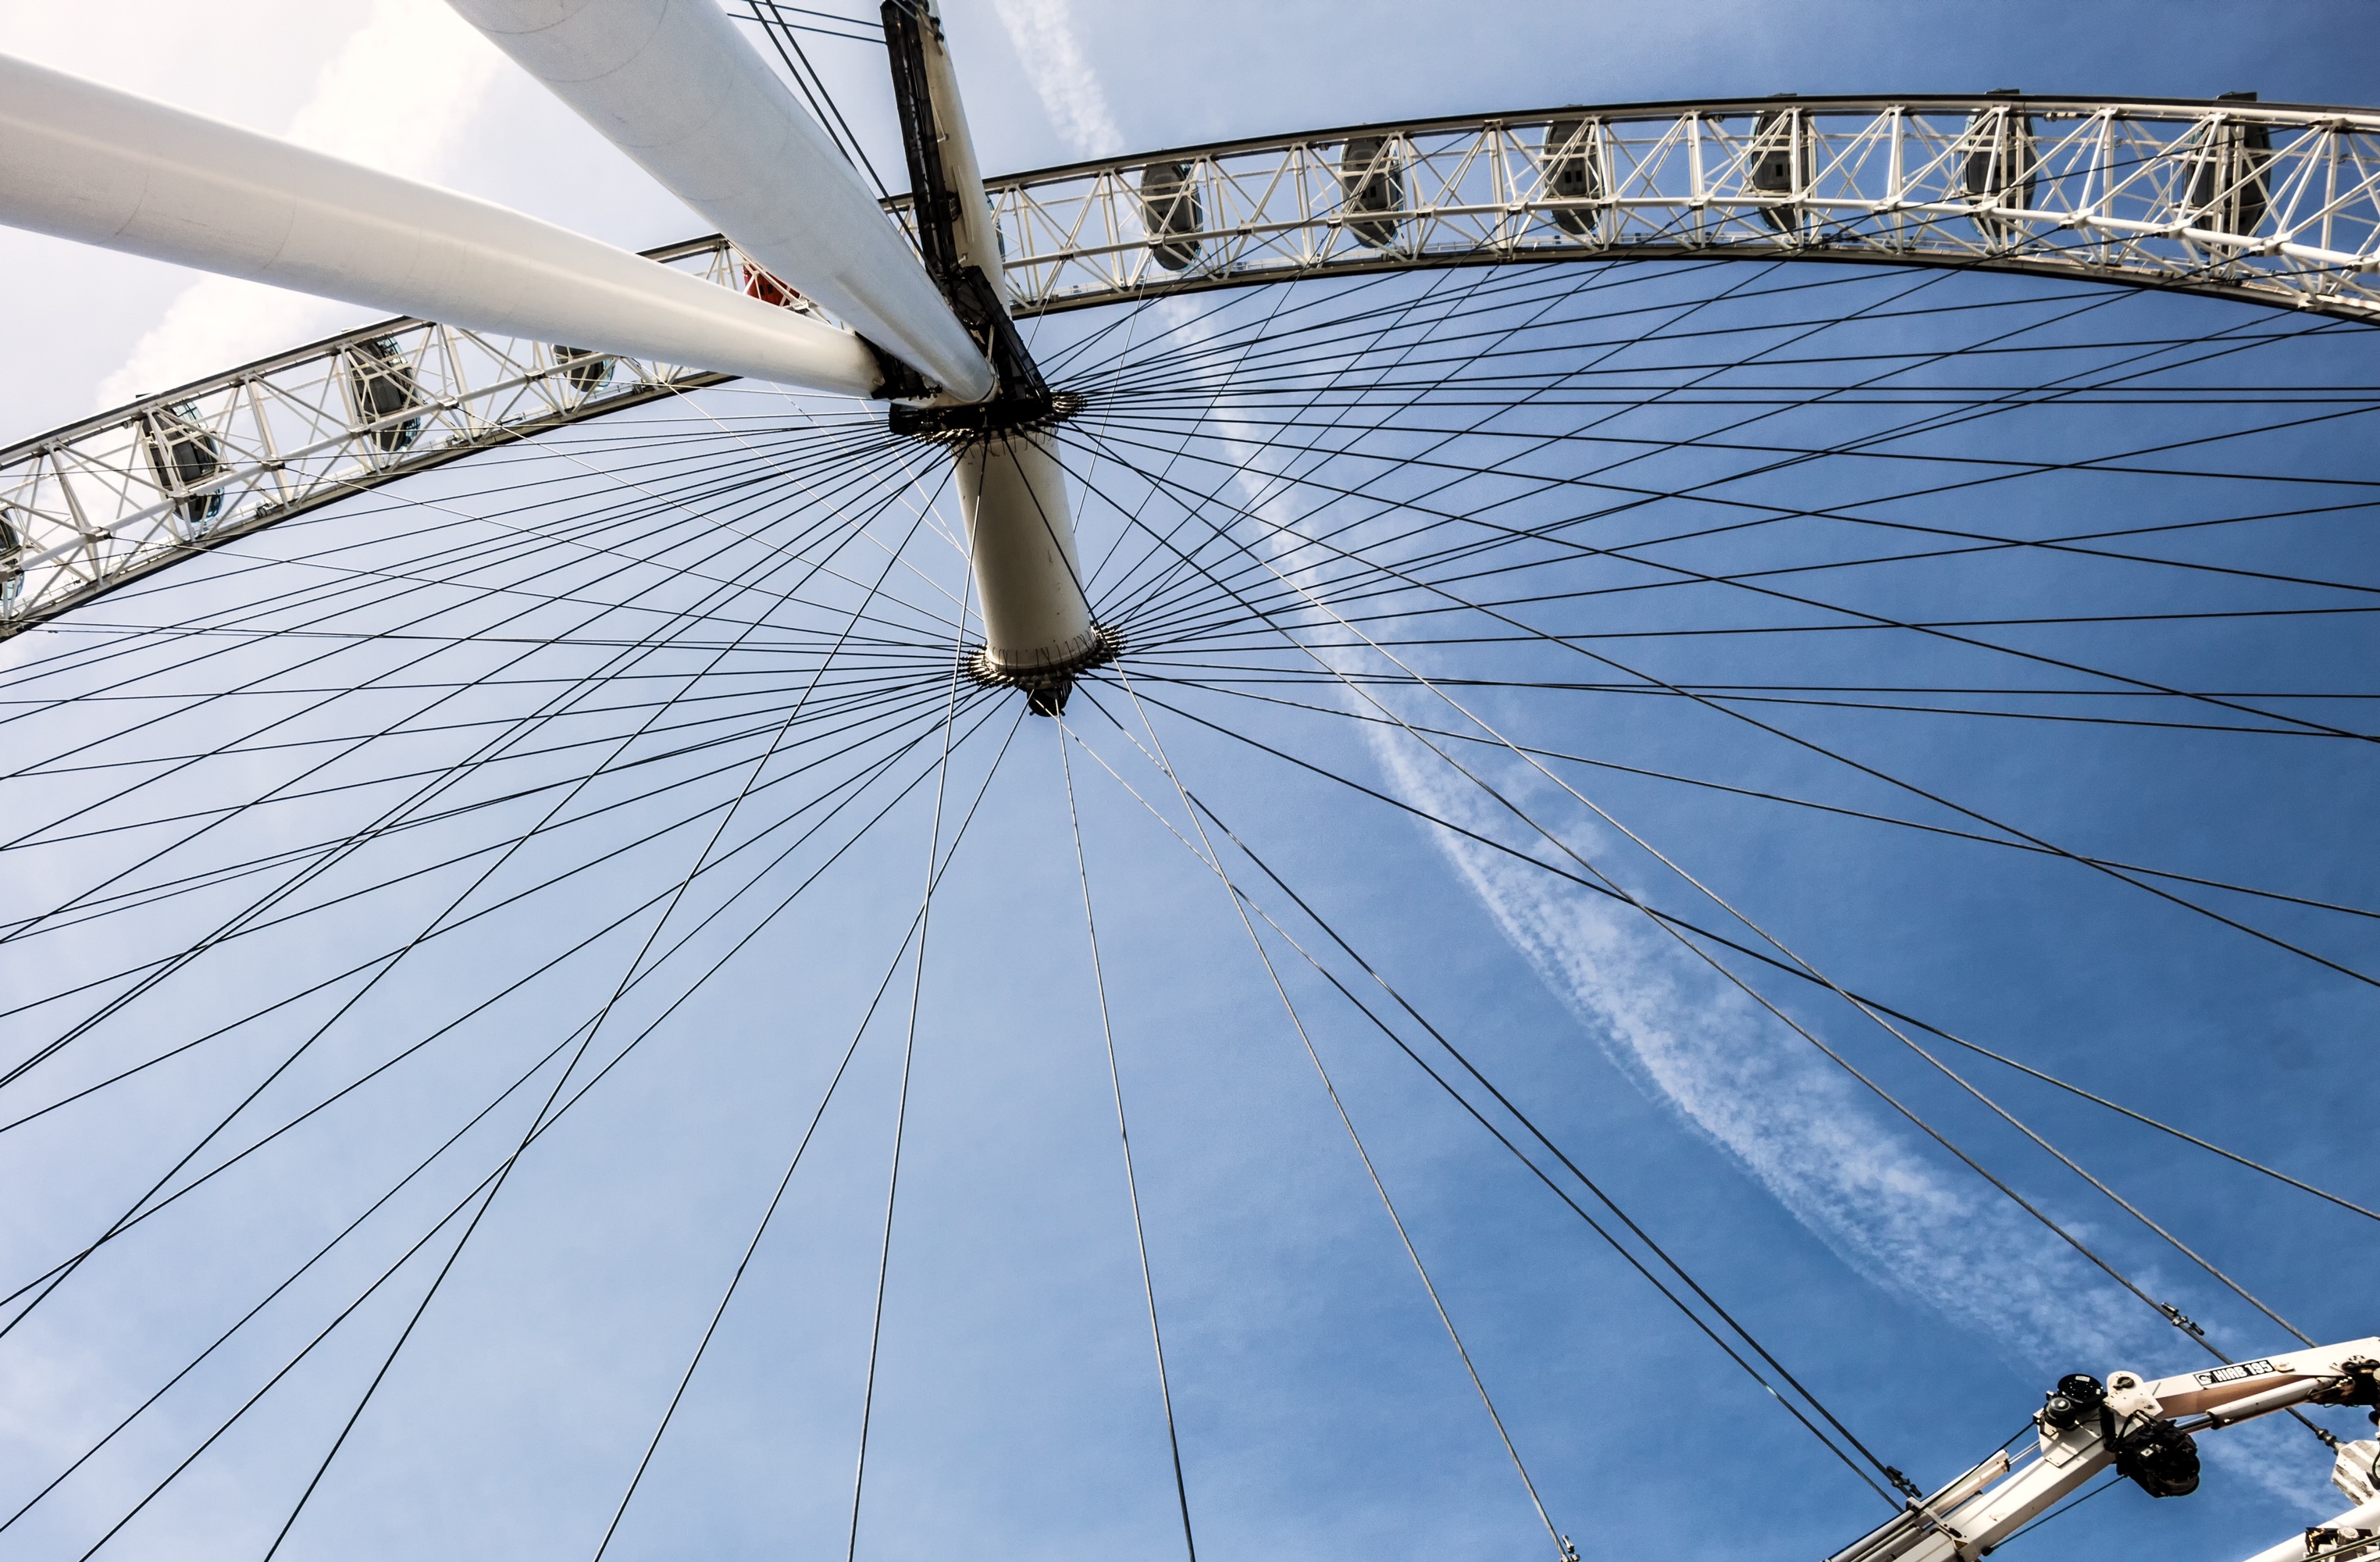
wing, wheel, wind, ship, line, vehicle, ferris wheel, mast, umbrella, london eye, sailboat, places of interest, england, london, sail, dome, sailing ship, united kingdom, bicycle wheel